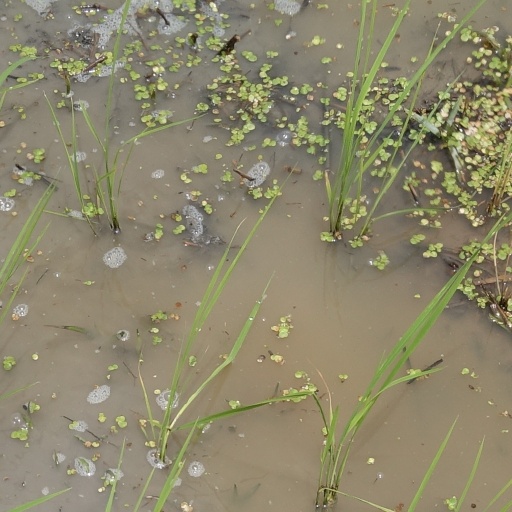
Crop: rice